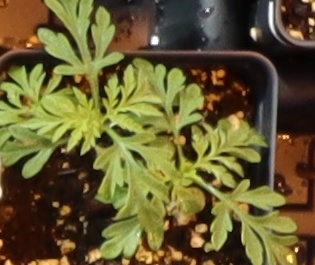
Label: Ragweed